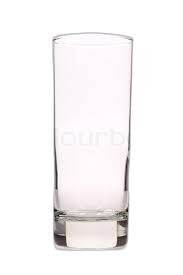
Waste category: glass